Describe the emotion expressed in this image:  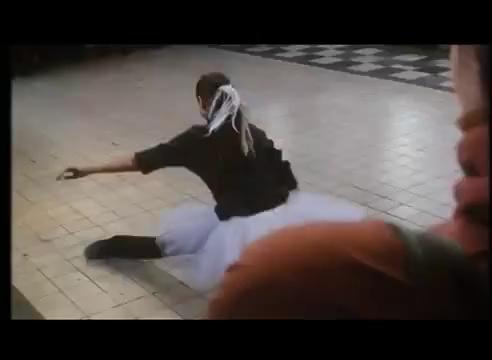
This person displays Fear, valence and arousal with low intensity.